Santa Cruz Island

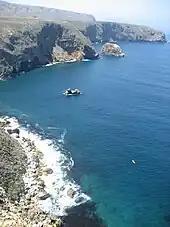
The north coast of Santa Cruz Island in August

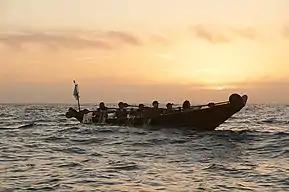
The Chumash have revived their cultural practice of crossing from Channel Islands Harbor to the island in a journey via tomol, a wooden plank boat.

After Channel Islands National Park was established in 1980, the federal government sought to acquire the remaining eastern portion of Santa Cruz Island, then owned by the four Gherini siblings. Two of the siblings and the heirs of a third sold their undivided interests to the National Park Service in the early 1990s for approximately $4 million per share. However, the other sibling—**Francis Gherini**—inherited a 25% interest and steadfastly refused to sell, arguing the offer undervalued the property. This refusal effectively blocked full federal acquisition. Following a 1996 Congressional declaration of taking, the government acquired Francis’s share for about $14 million (including interest), enabling the Park Service to gain control of the entire eastern parcel.